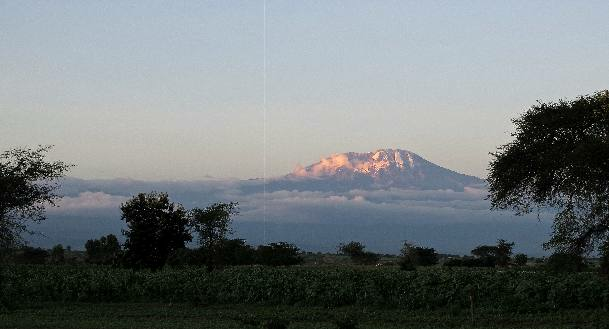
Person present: No